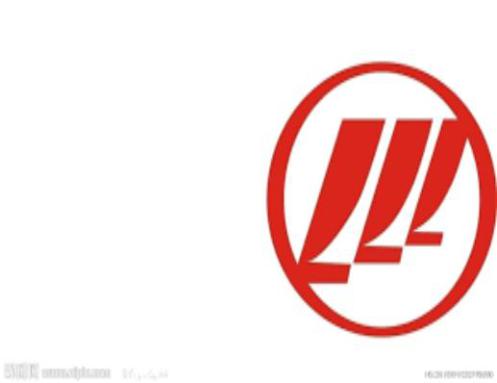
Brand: lifan-2
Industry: Transportation